Changi Village

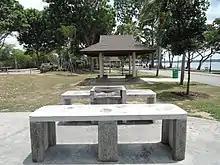
Barbecue pits in Changi Beach Park (Spring 2015)

There is a hawker centre located here and it is right next to the bus and ferry terminals. The hawker center is famous for its nasi lemak stall, where long queues are often seen. Stalls selling delicious wanton (fried fritters) which are recommended by many television programs and companies are also available here. Many residents living in the nearby estates of Pasir Ris, Tampines and Simei drive to Changi Village for drinks in the evening. Many of the coffeeshops are open till past midnight every day. In June 2012, the centre was closed for renovations. It has since reopened and business appears to be going very well, as of August 2014. There is a great variety of food to choose from at the hawker stalls.